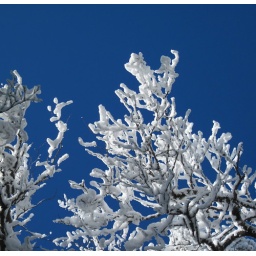
Snowy branches under blue sky